Grand Arcade (Wigan)

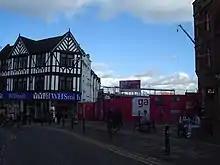
The Grand Arcade under construction

The construction of the mall started in 2005 at a cost of £120 million. It was built on the former site of The Ritz, an Art Moderne cinema open from 1968-1997, Wigan Central railway station and Wigan Casino, a nightclub which operated between 1973 and 1981 and was known widely for its northern soul music. An exhibition space in the Grand Arcade holds some memorabilia and photographs of the Casino. Before construction began on the site, evidence was found by Oxford Archaeology North that it was a significant Roman site in Wigan during the late first and second centuries AD. These excavations revealed numerous artefacts, including a hearth, pottery pieces, and tiles. One significant discovery was a hypocaust, which was used as a heating system in a Roman bathhouse. The hypocaust was restored and relocated to Concert Square, a communal area within Grand Arcade.